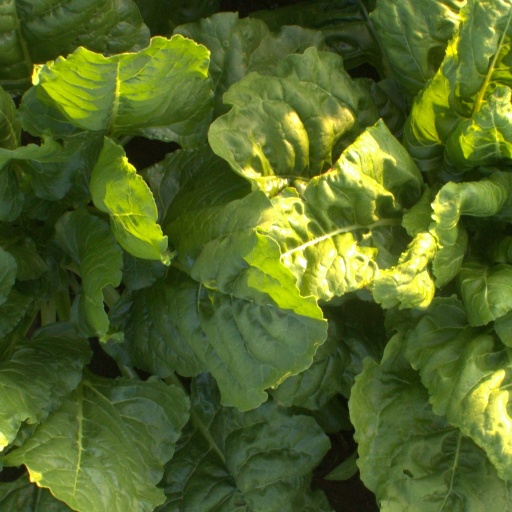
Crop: sugar beet